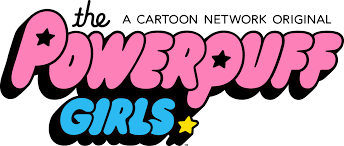
Portrait style: Cartoon Portrait